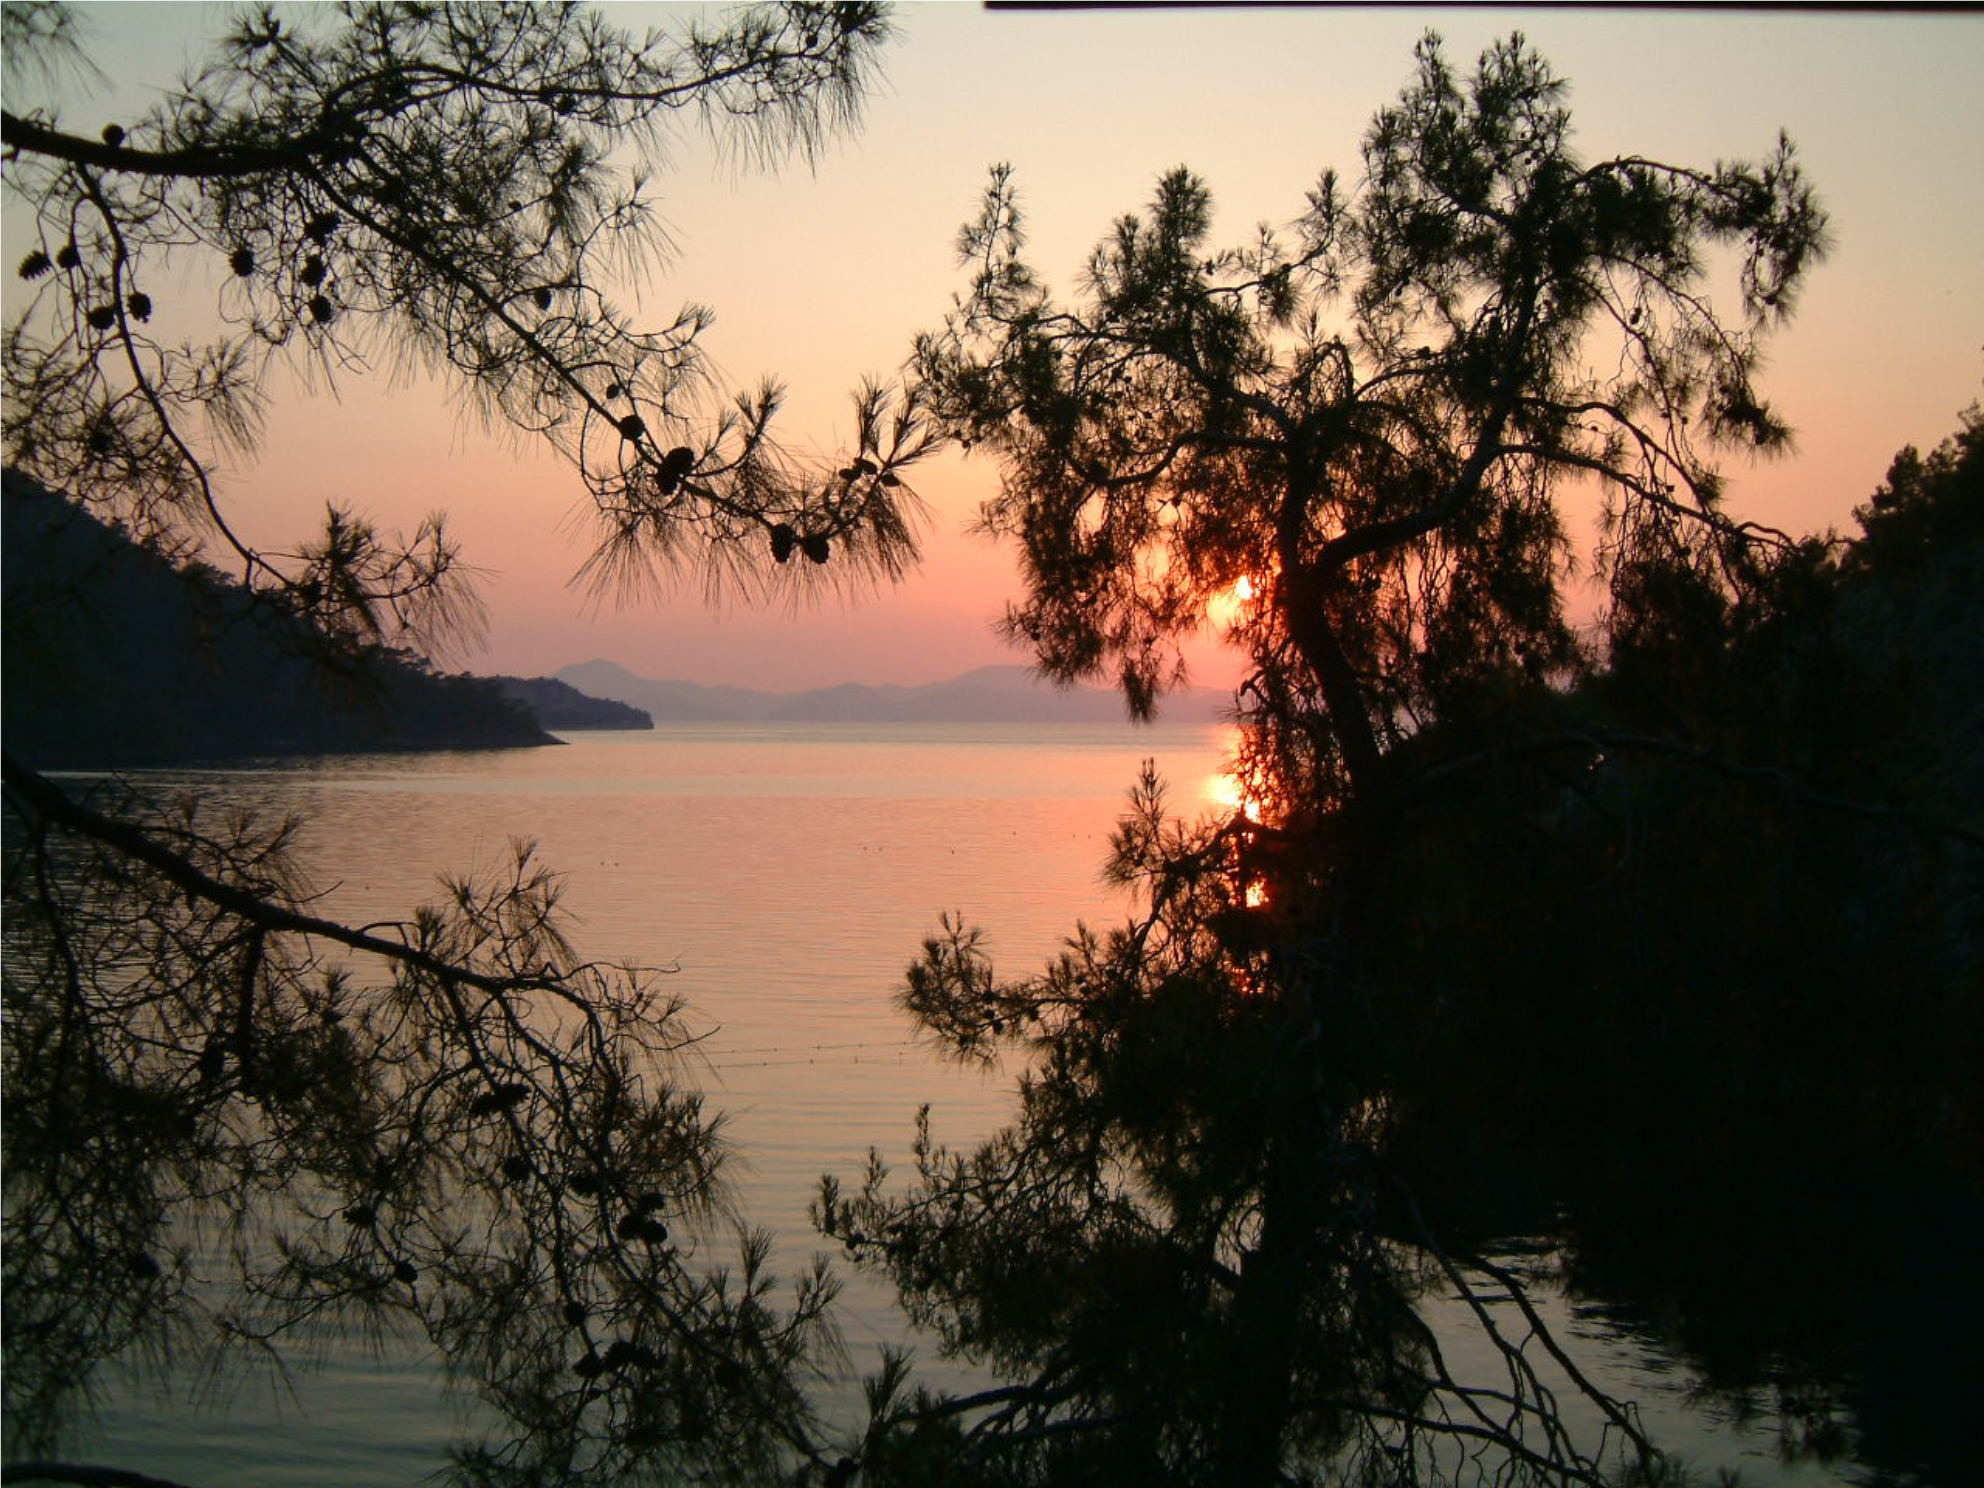
sea, tree, nature, branch, cloud, sunrise, sunset, mist, morning, lake, dawn, river, dusk, evening, reflection, holiday, turkey, outlook, booked, afterglow, evening sky, turkish riviera, atmospheric phenomenon, woody plant